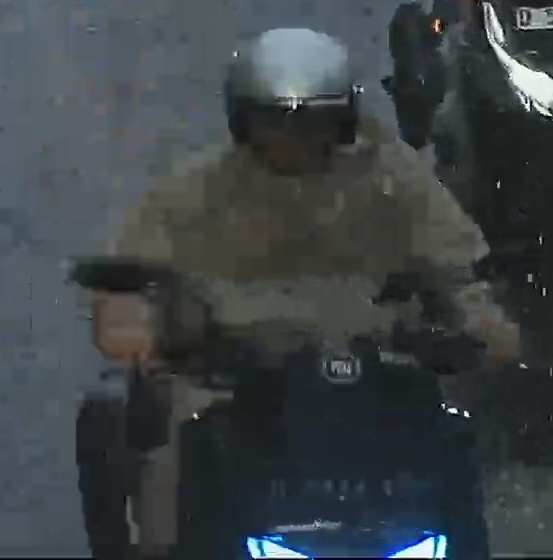
person-with-helmet: 1
person-without-helmet: 0